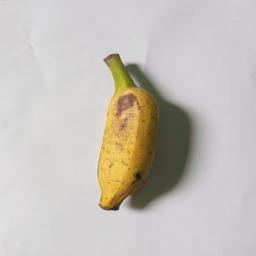
Banana variety: Bangla Kola